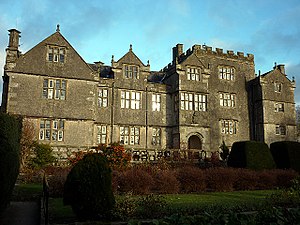
Borge og slotte i England / Lancashire
Denne liste over borge og slotte i England er ikke en liste over alle bygninger og steder, hvor ordet ”castle” indgår i navnet eller en liste over bygninger, som er en borg i middelalderlig henseende. Det er heller ikke en liste over alle borge og slotte, der nogensinde er bygget i England: Mange er forsvundet sporløst, men er hovedsageligt en liste over bygninger og ruiner. De bygninger, som er bevaret, er alle blevet ændret i løbet af historien.